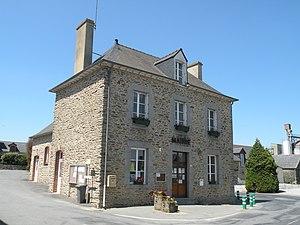
Mairie de Cornillé (Ille-et-Vilaine).